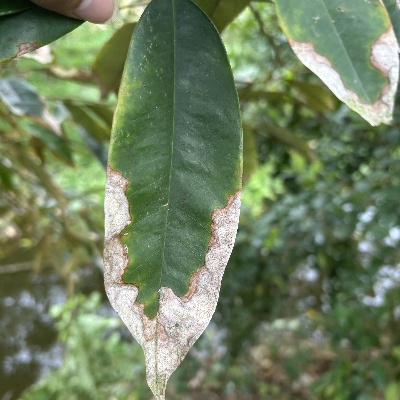
Label: Leaf_Colletotrichum